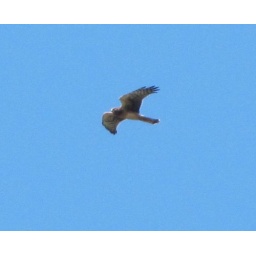
A very special bird flying over the Rockfish Gap Hawk Watch.